Josephus Laurentius Dyckmans

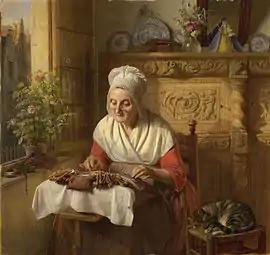
"The lace maker"

Dyckmans became a frequent contributor to the local salons (art exhibitions) early in his career. He sent in 1834 his first contribution to the Antwerp Salon where his painting "A confession of love" was well received. In 1836 his "Game of checkers" won the silver medal at the Brussels Salon. His 1838 submission of a "Vegetable market" to the Ghent Salon was a sensation and was subsequently exhibited in Antwerp in 1840 and The Hague in 1841. In The Hague the painting was awarded a silver medal. He exhibited at the Royal Academy of Arts in London in 1846, 1860, 1863 and 1869 and participated in the Universal Exhibition in Paris in 1867.